Oldcastle, Ontario

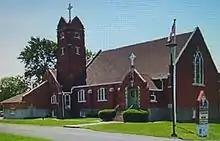
St. Stephen's Anglican Church in Oldcastle, Ontario

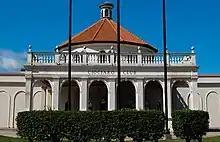
The Ciociaro Club in Oldcastle, Ontario

It is home to Ciociaro Club of Windsor, the largest Italian Club in Southwestern Ontario. The club sits on of land bordered by North Talbot Road and Oldcastle Road, including several baseball diamonds and soccer fields, and is encircled by a cycling track.